Kristina Kovač

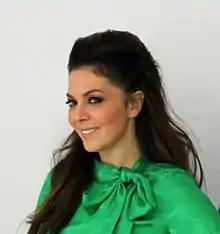
Kovač in September 2013

Kristina Kovač (born 10 November 1974) is a Serbian singer and composer. She became famous during the 1990s when she and her sister Aleksandra Kovač were a big attraction in Serbia and surrounding countries – R&B band K2. She got back in the spotlight in 2007, thanks to her hit-single "Kolena" which spent more than 15 weeks at No. 1 on Serbian pop-rock charts and also entered MTV Adria Top 20.